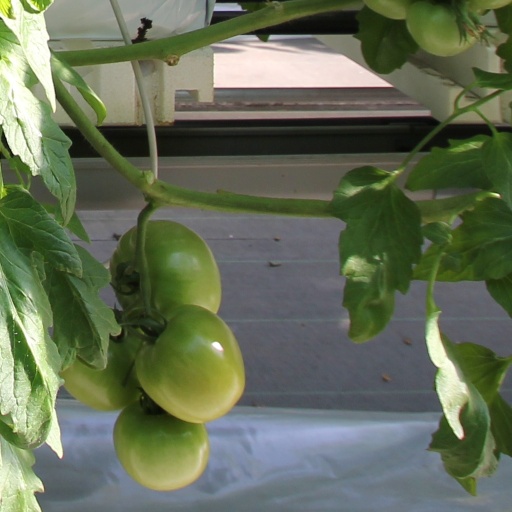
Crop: tomato